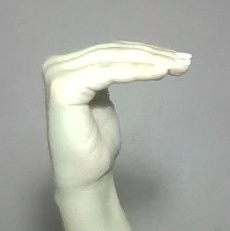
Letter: haa